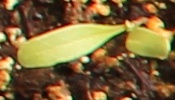
Label: Sugar beet